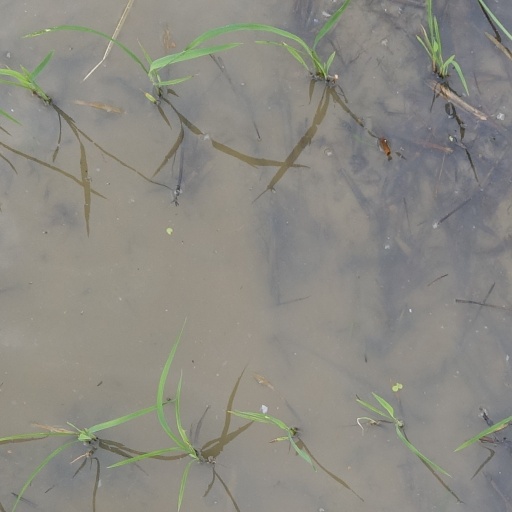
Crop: rice